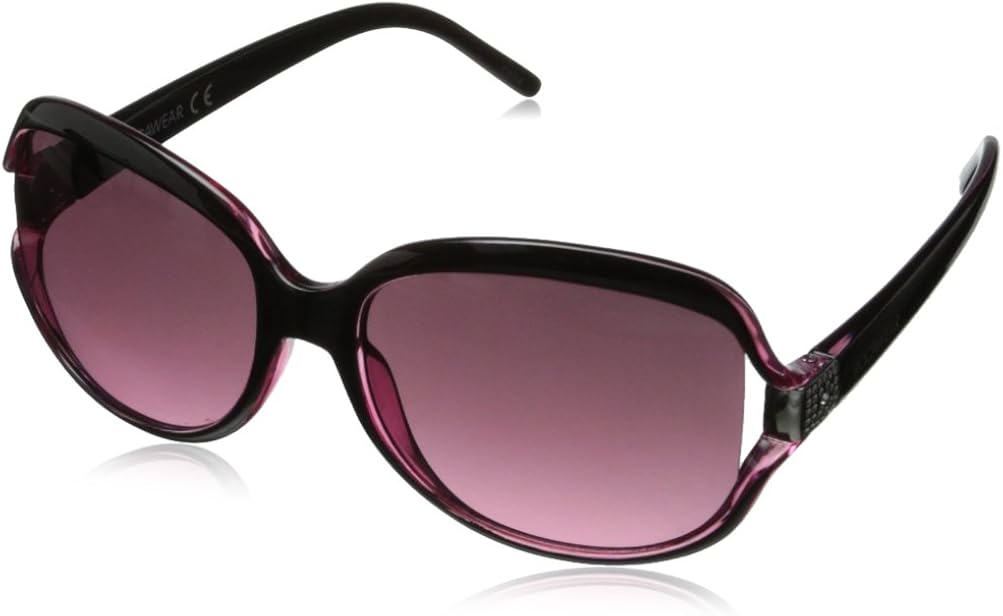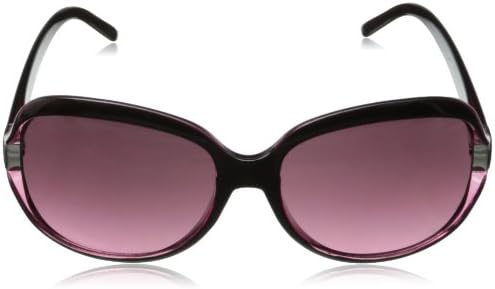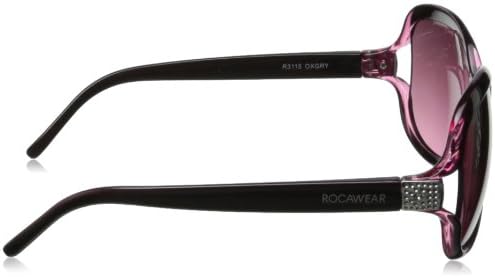
Rocawear R3115 Round UV Protective Rectangular Sunglasses Swag Gifts for Women, 60 mm
Category: AMAZON FASHION
SHOP ROCAWEAR WOMEN'S SUNGLASSES: Bold, Edgy looks fuse Classic Design with a Street-Wear feel. Look for ROCAWEAR Sunglasses for men ranging from Shields to Aviators to Oversized Squares and more. Roc with us wearing a cool pair of shades for your personal unique style to wear both indoors or outdoors while you unwind in your backyard, take a walk in the neighborhood, go to the club, chill at the beach, drive your wheels with no destination in mind, go shopping or while you create new memories - suitable for fall, winter, spring and summer. Treat yourself to a pair of new ROCAWEAR men's sunglasses and give a new pair of sunglasses to those special men in your life too. A Gift with Swagger for Yourself, Mom, Sister, Wife, Daughter, Grandmother, Aunt, Niece, Cousin, Friend, Girlfriend, Partner, Cousin, Boss, Colleague, Bridal Party. Grab an extra pair for both of you as a backup! Launched off the meteoric success of co-founder, Shawn "Jay-Z" Carter, Rocawear represents a borderless global lifestyle. Rocawear maintains a focus of providing clever innovation in fabrication, application and design to its customer. Rocawear continually reinvents the pulse, as it defines the lifestyle for today's young, hip consumer.
Features: Imported | Polycarbonate frame | Polycarbonate lens | Non-Polarized | UV Protection Coating coating | Lens width: 60 millimeters | Lens height: 52 millimeters | Bridge: 16 millimeters | Arm: 140 millimeters | ROCAWEAR SUNGLASSES for WOMEN: Launched off the meteoric success of co-founder, Shawn "Jay-Z" Carter, ROCAWEAR represents a global lifestyle. Bold and edgy sunglasses for women fused with classic design and a streetwear feel - Give a Gift with Swagger that is comfortable to wear all day, both indoors and outdoors and suitable for every season | ASSORTED FRAME COLOR OPTIONS: Select from assorted frame color options that are lightweight and easy-to-wear to suit your personal style. COLOR SHOWN: Black and Grey | UV PROTECTIVE LENS: All ROCAWEAR sunglasses include an impact resistant polycarbonate lens with a protective coating that shields your eyes from the sun's natural ultraviolet rays, even on cloudy days when UV rays are just as harmful. LENS COLOR SHOWN: Gradient Smoke-Tinted | SUNGLASS CASE: Each pair of ROCAWEAR sunglasses includes a soft sunglass pouch to prevent scratches, keep clean and for safe storage | PRODUCT MEASURMENTS (in millimeters): Lens Width 60 mm, Lens Height 52 mm, Arm Length 140 mm, Bridge Width 16 mm